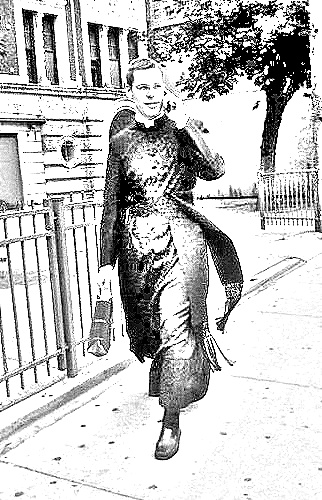
Portrait style: Sketch Portrait